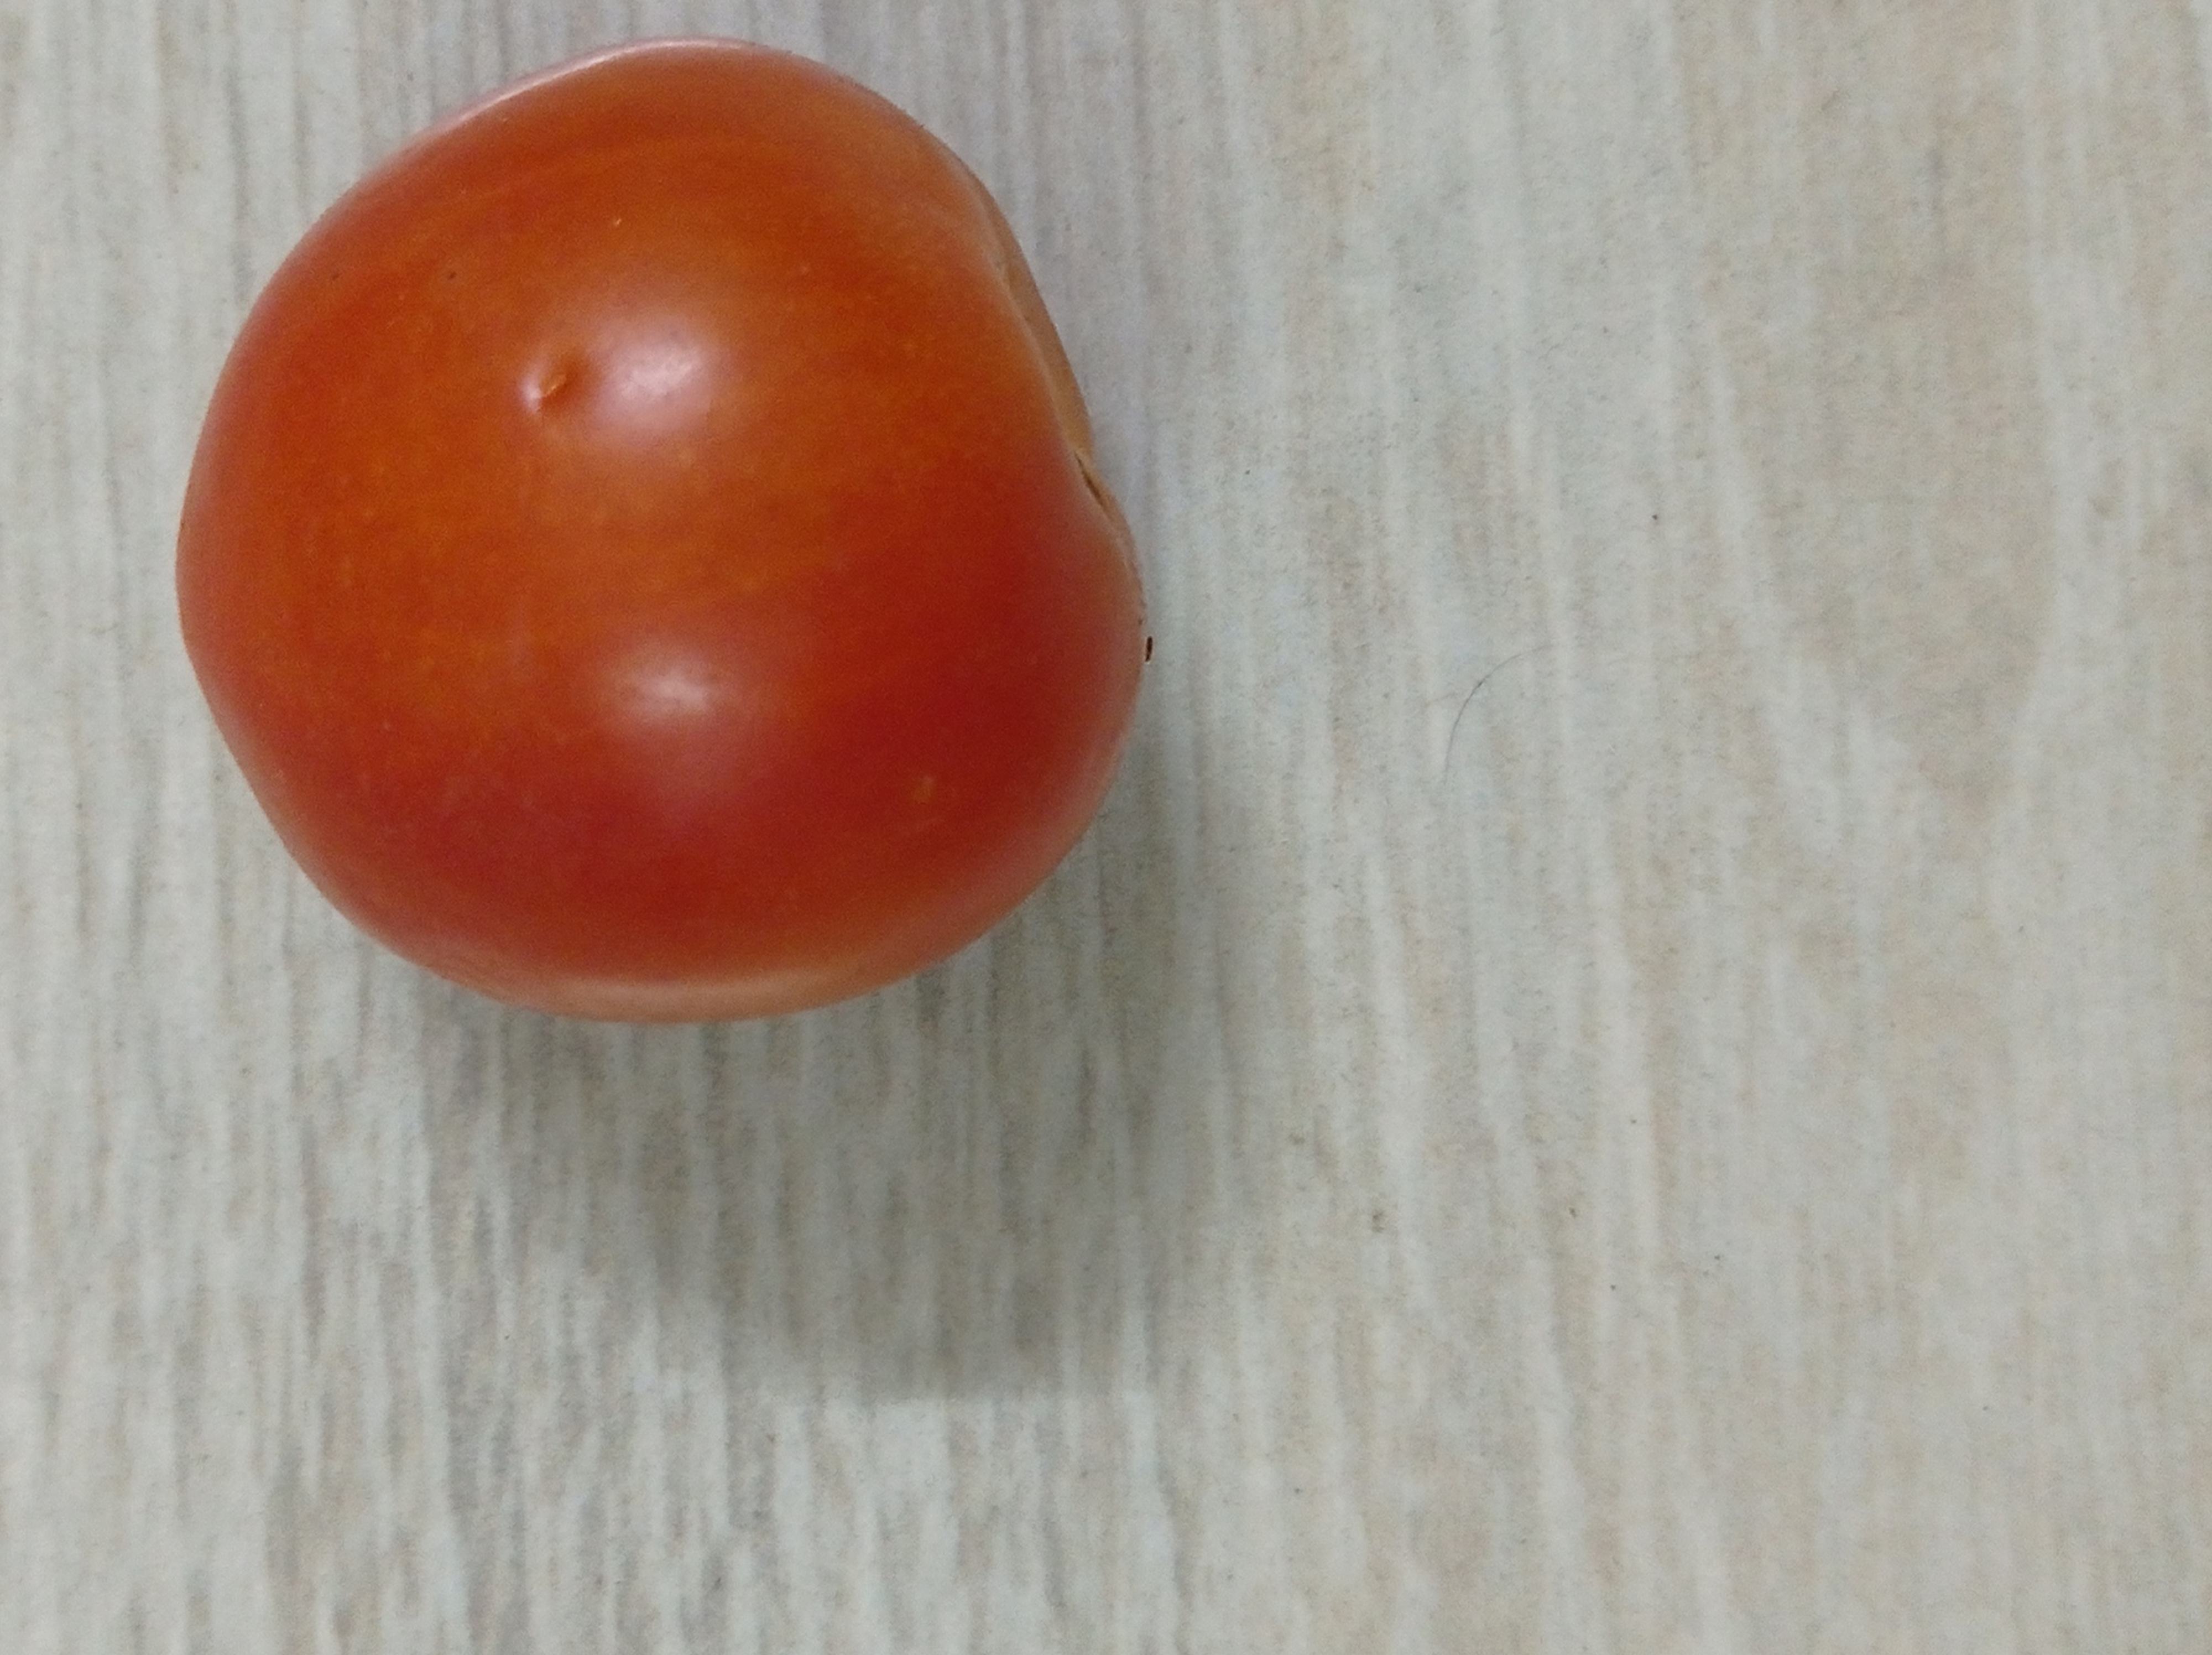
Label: Fresh